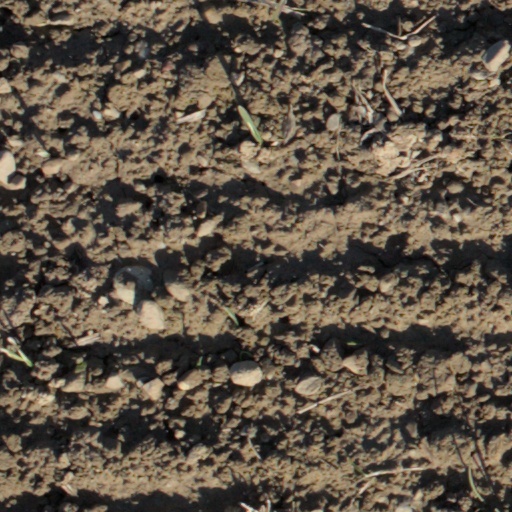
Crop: wheat